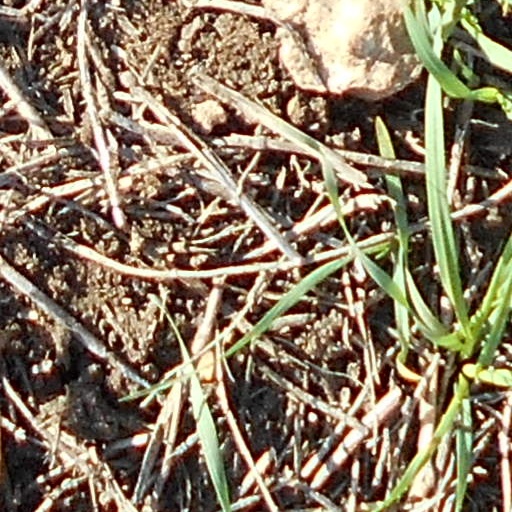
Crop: wheat